Sydney Harbour Tunnel

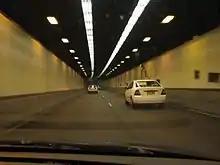
Interior, heading northbound

The tunnel is made up of three sections: twin land tunnels on the north shore, twin land tunnels on the south shore and a immersed tube (IMT) structure. The tunnel falls about from the northern entrance and about from the southern entrance to its deepest point, below sea level. The construction was undertaken by Thiess Contractors.